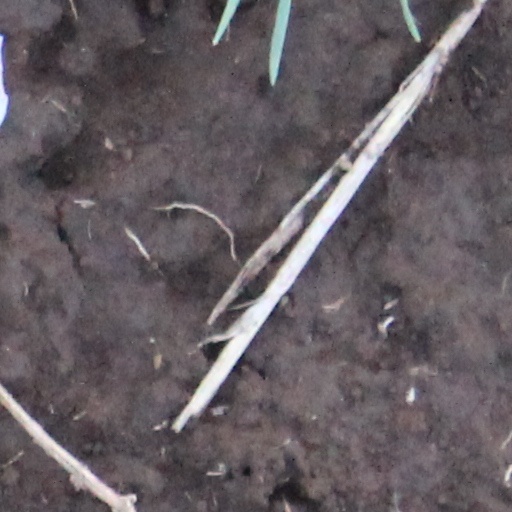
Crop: wheat